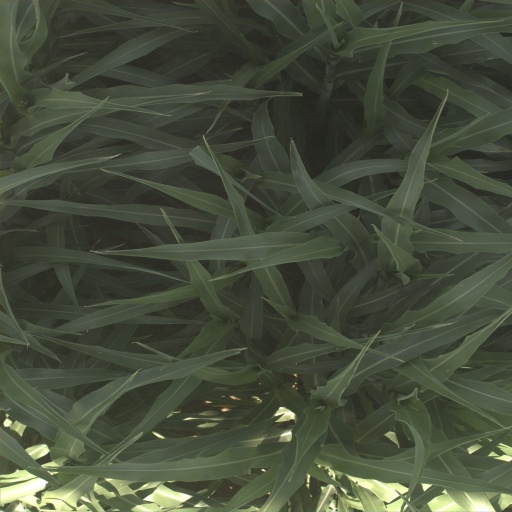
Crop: sorghum